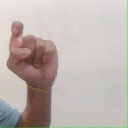
अक्षर: इ